Antipope Benedict XIII

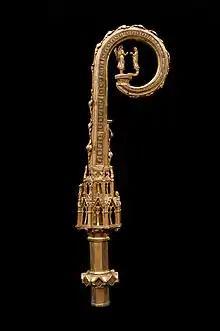
Crozier of Pope Luna, Museo Arqueológico Nacional, Spain.

In part to bolster faltering support for his papacy, Benedict initiated the year-long Disputation of Tortosa in 1413, which became the most prominent Christian–Jewish disputation of the Middle Ages. Two years later Benedict issued the papal bull "Etsi doctoribus gentium " which was one of the most complete collections of anti-Jewish laws. Synagogues were closed, Jewish goldsmiths were forbidden to produce Christian sacred objects such as chalices and crucifixes and Jewish book binders were forbidden to bind books which included the names of Jesus or Mary. Those laws were repealed by Pope Martin V, after he received a mission of Jews, sent by the famous synod convoked by the Jews in Forlì, in 1418.